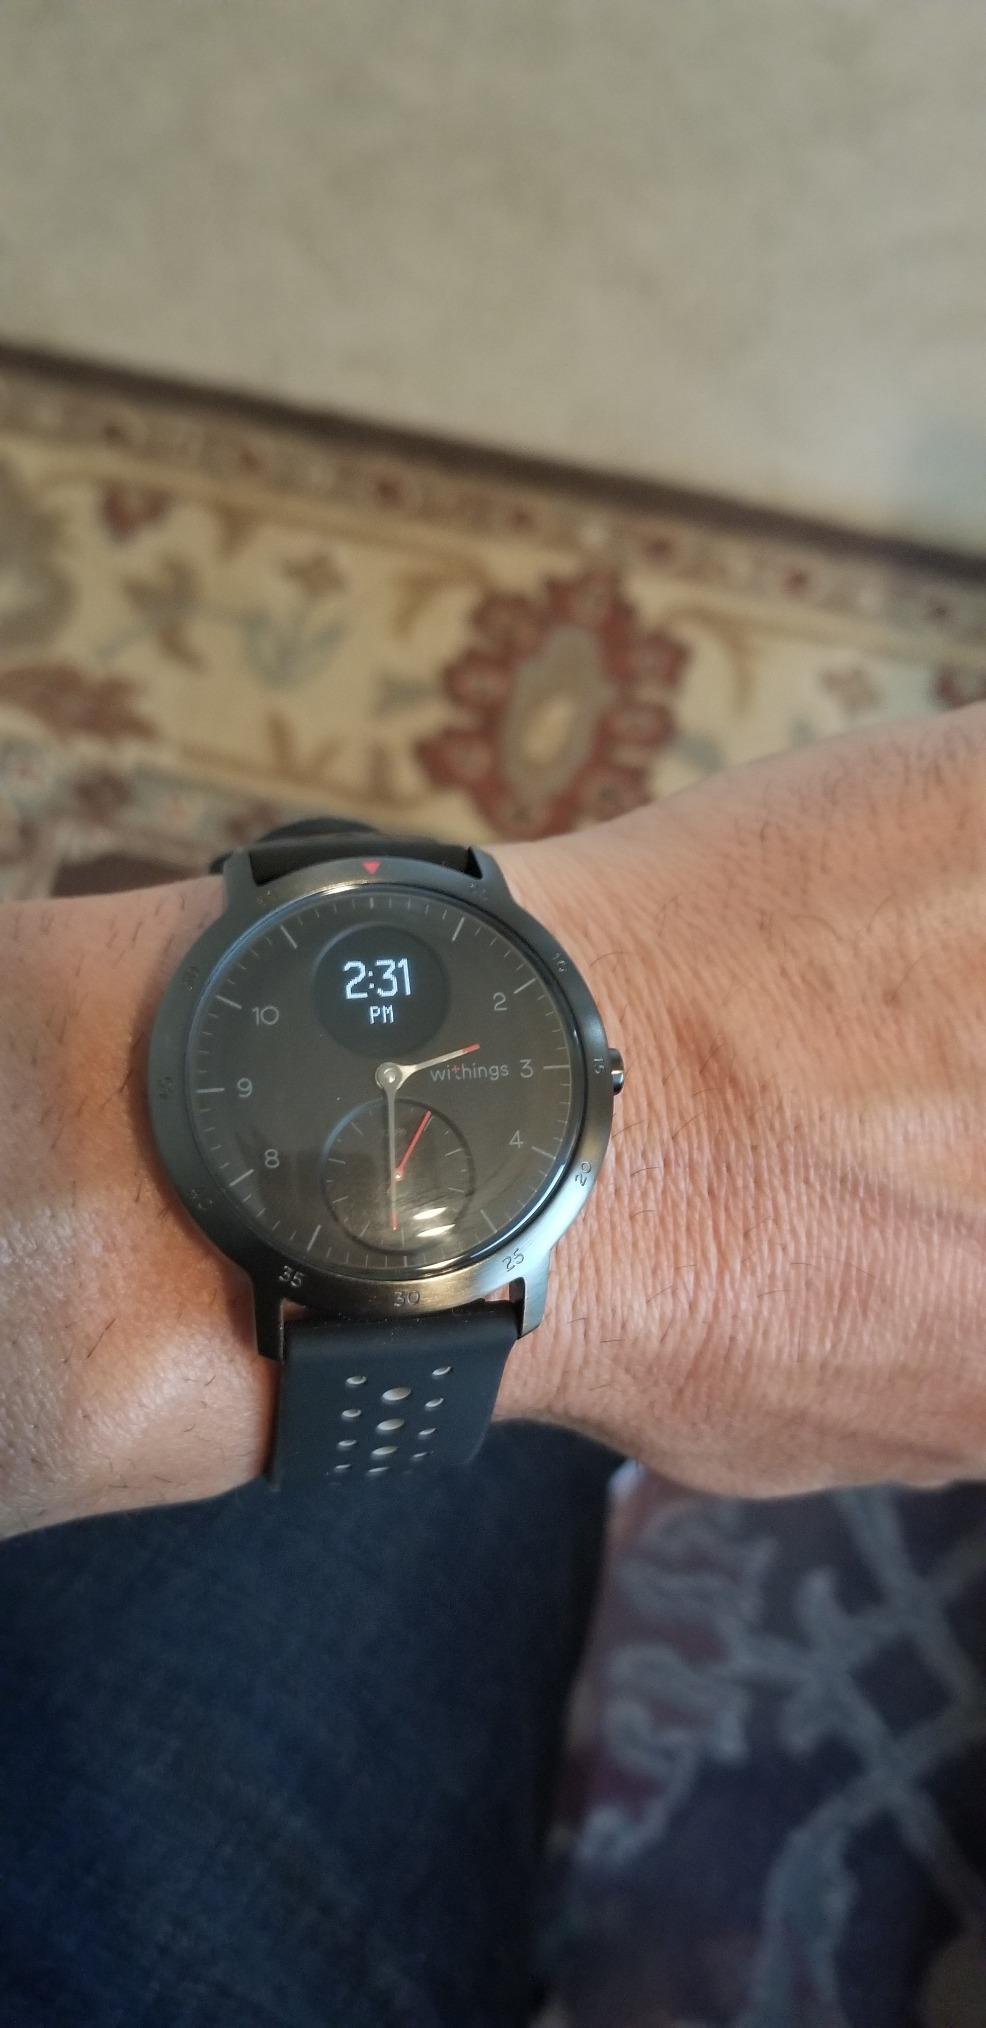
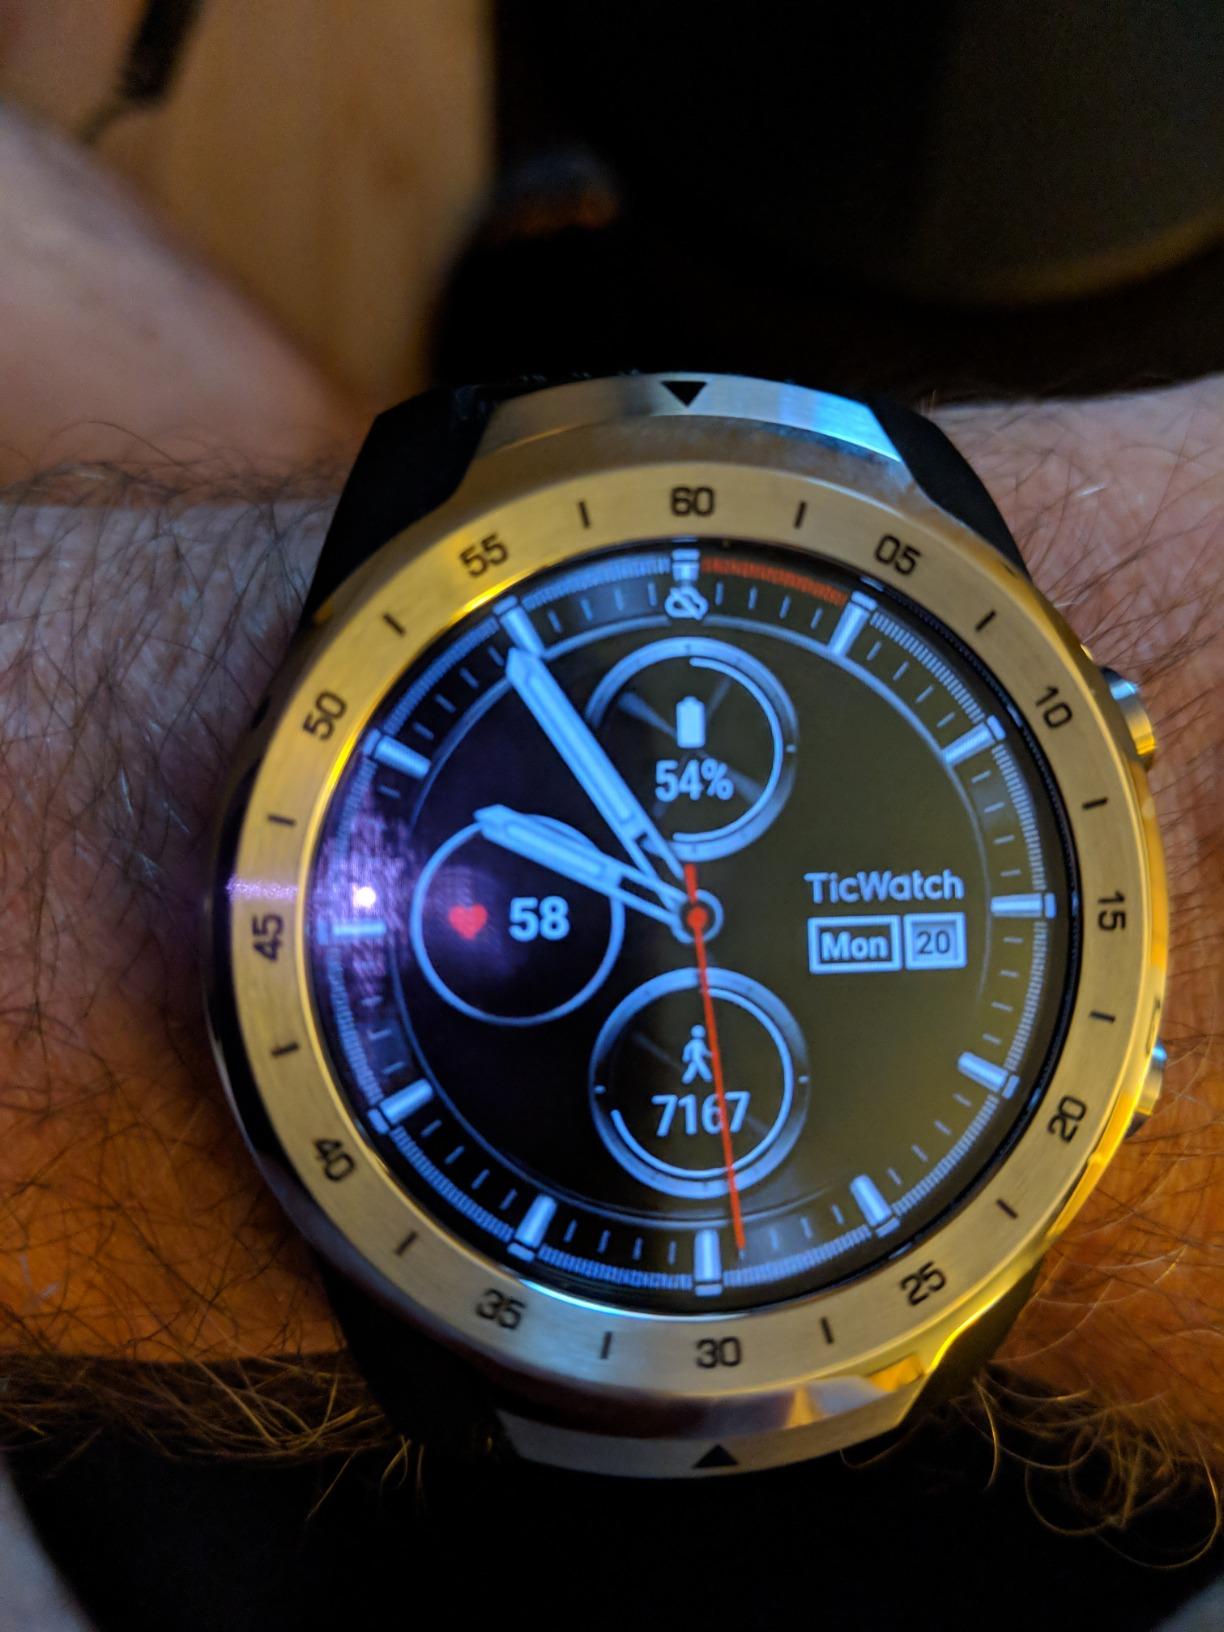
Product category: smartwatch
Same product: no